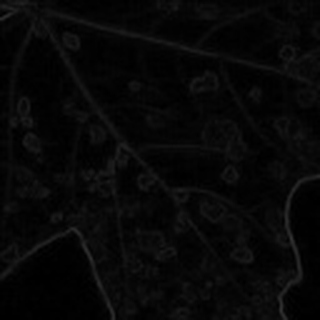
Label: cotton_target_spot